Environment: real
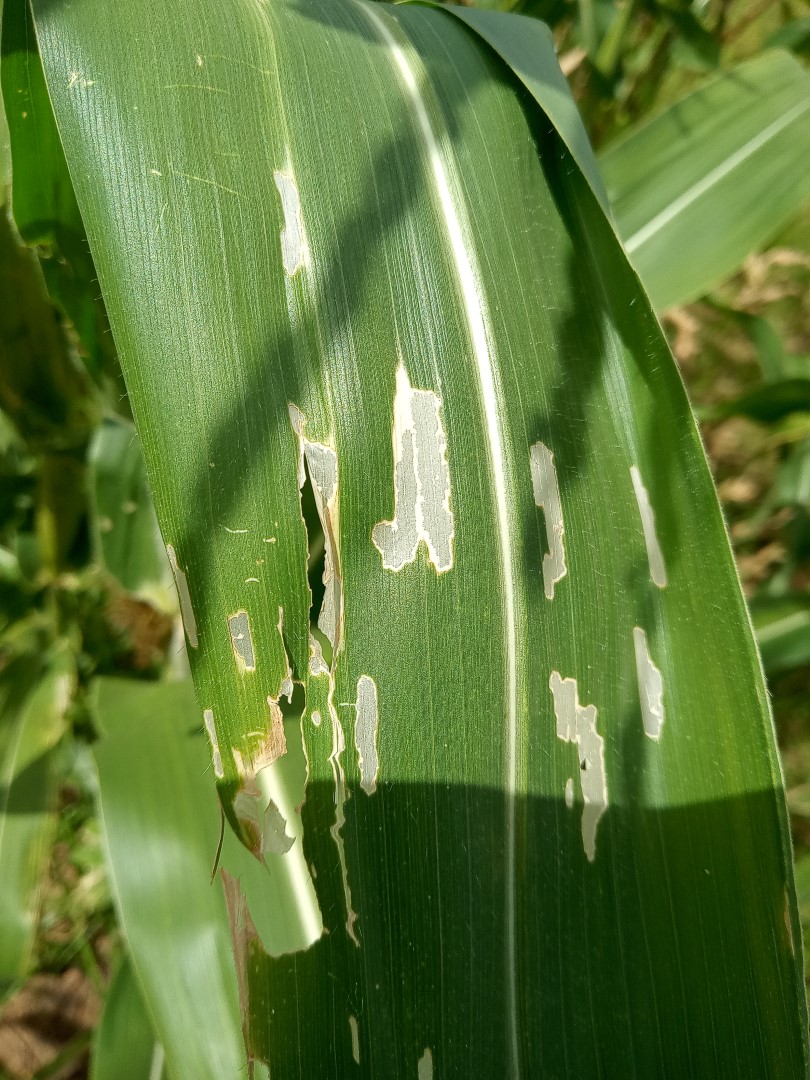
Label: fall_armyworm